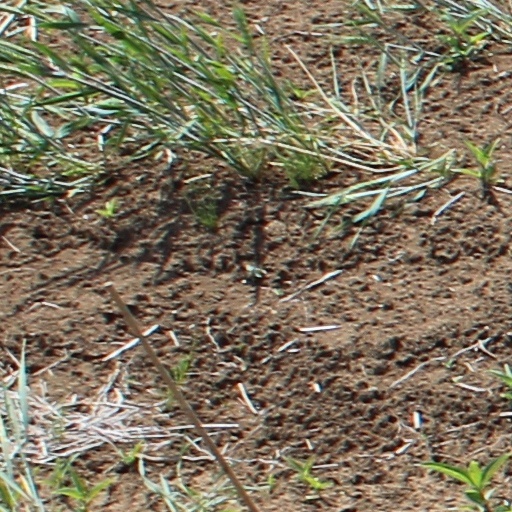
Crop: wheat